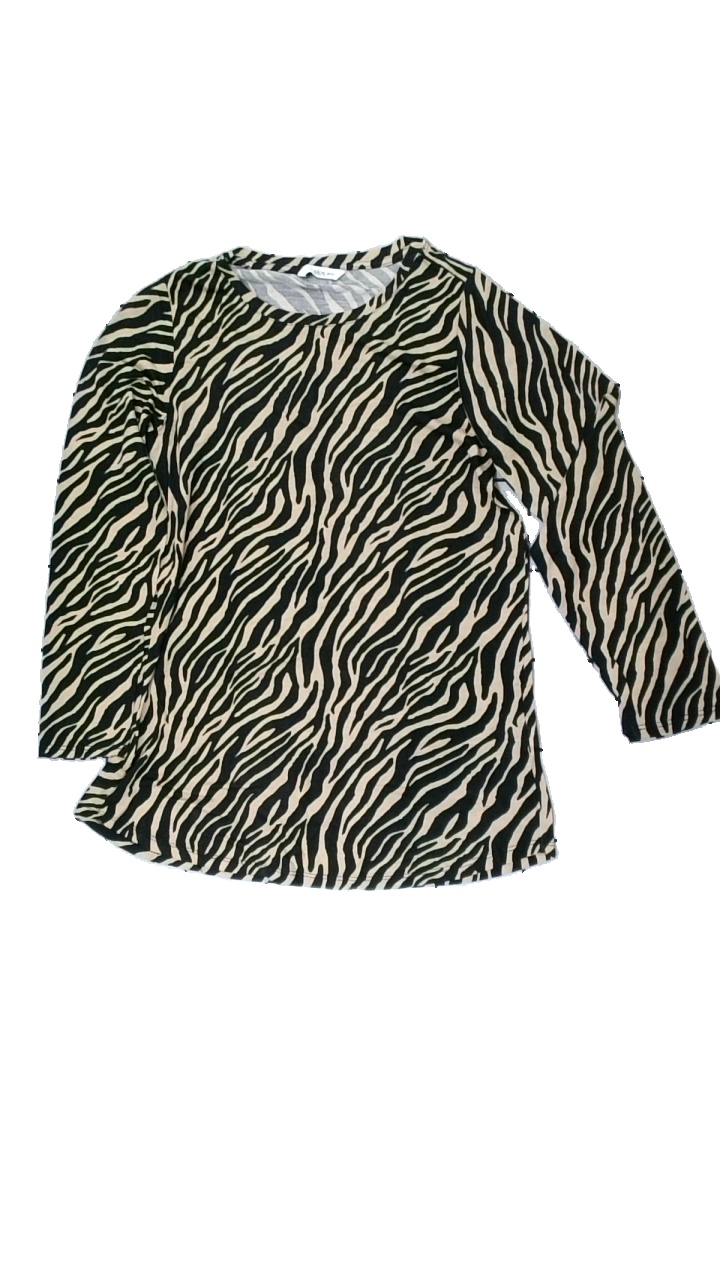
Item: Top (Ladies)
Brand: Ellos
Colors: Black, Beige
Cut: Regular
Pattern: Animal print
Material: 100% viscose
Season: All
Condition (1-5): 5
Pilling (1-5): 5
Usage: Reuse
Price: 50-100